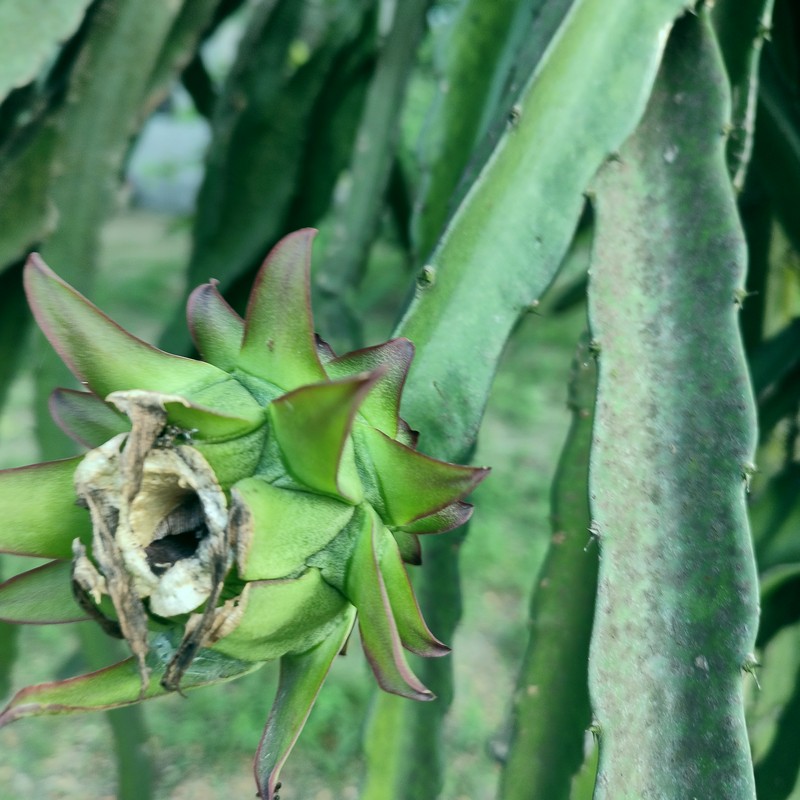
Label: Immature Dragon Fruit